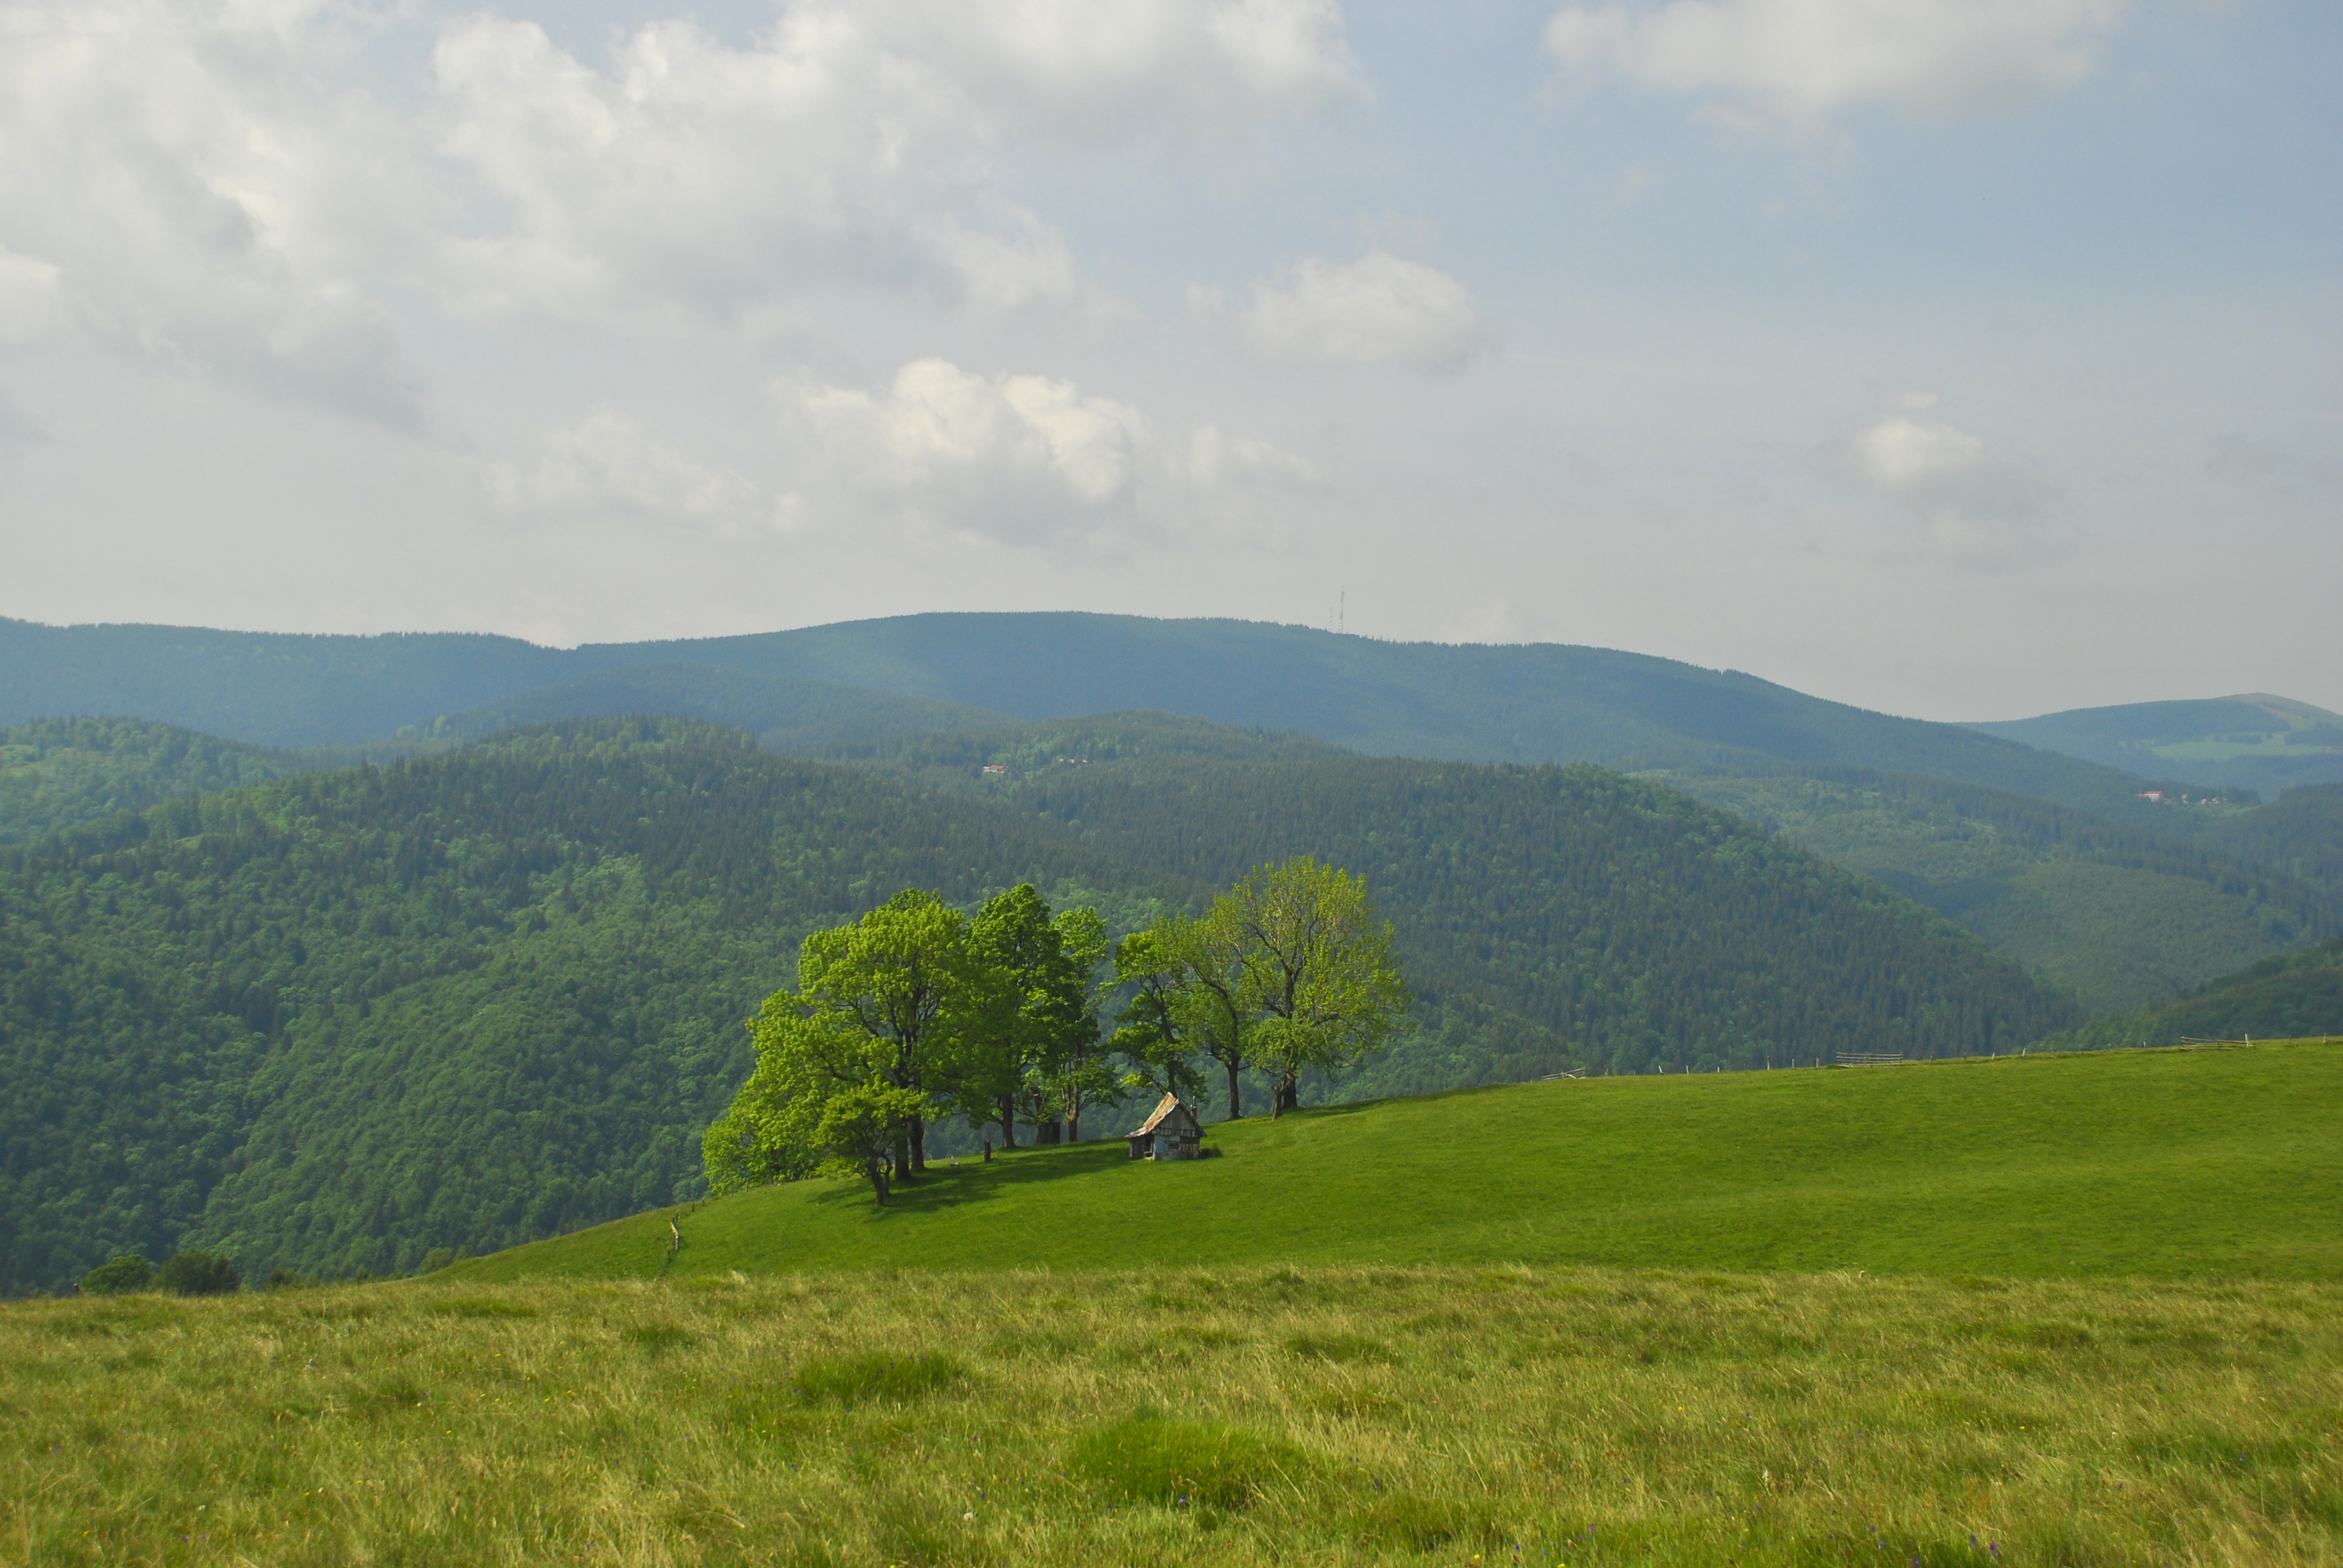
landscape, tree, nature, grass, horizon, mountain, cloud, field, meadow, prairie, hill, valley, mountain range, travel, pasture, ancient, landmark, tourism, highland, ridge, plain, grassland, plateau, fell, habitat, loch, ecosystem, rural area, landform, natural environment, geographical feature, atmospheric phenomenon, mountainous landforms